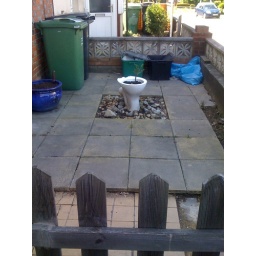
Toilet, er no plant pot , nope! It's a toilet in a garden with plants in!!!